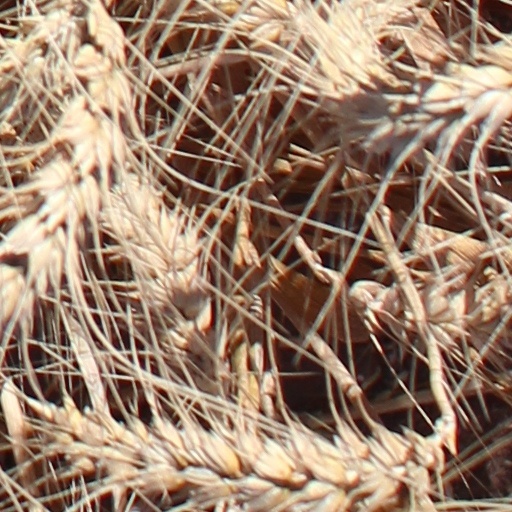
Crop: wheat